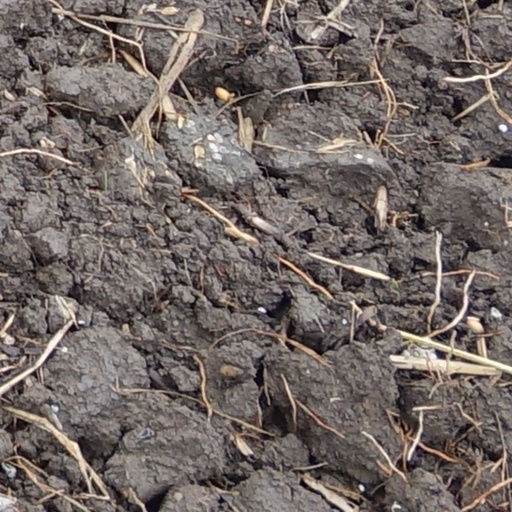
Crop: wheat